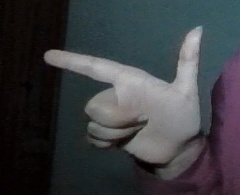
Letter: yaa